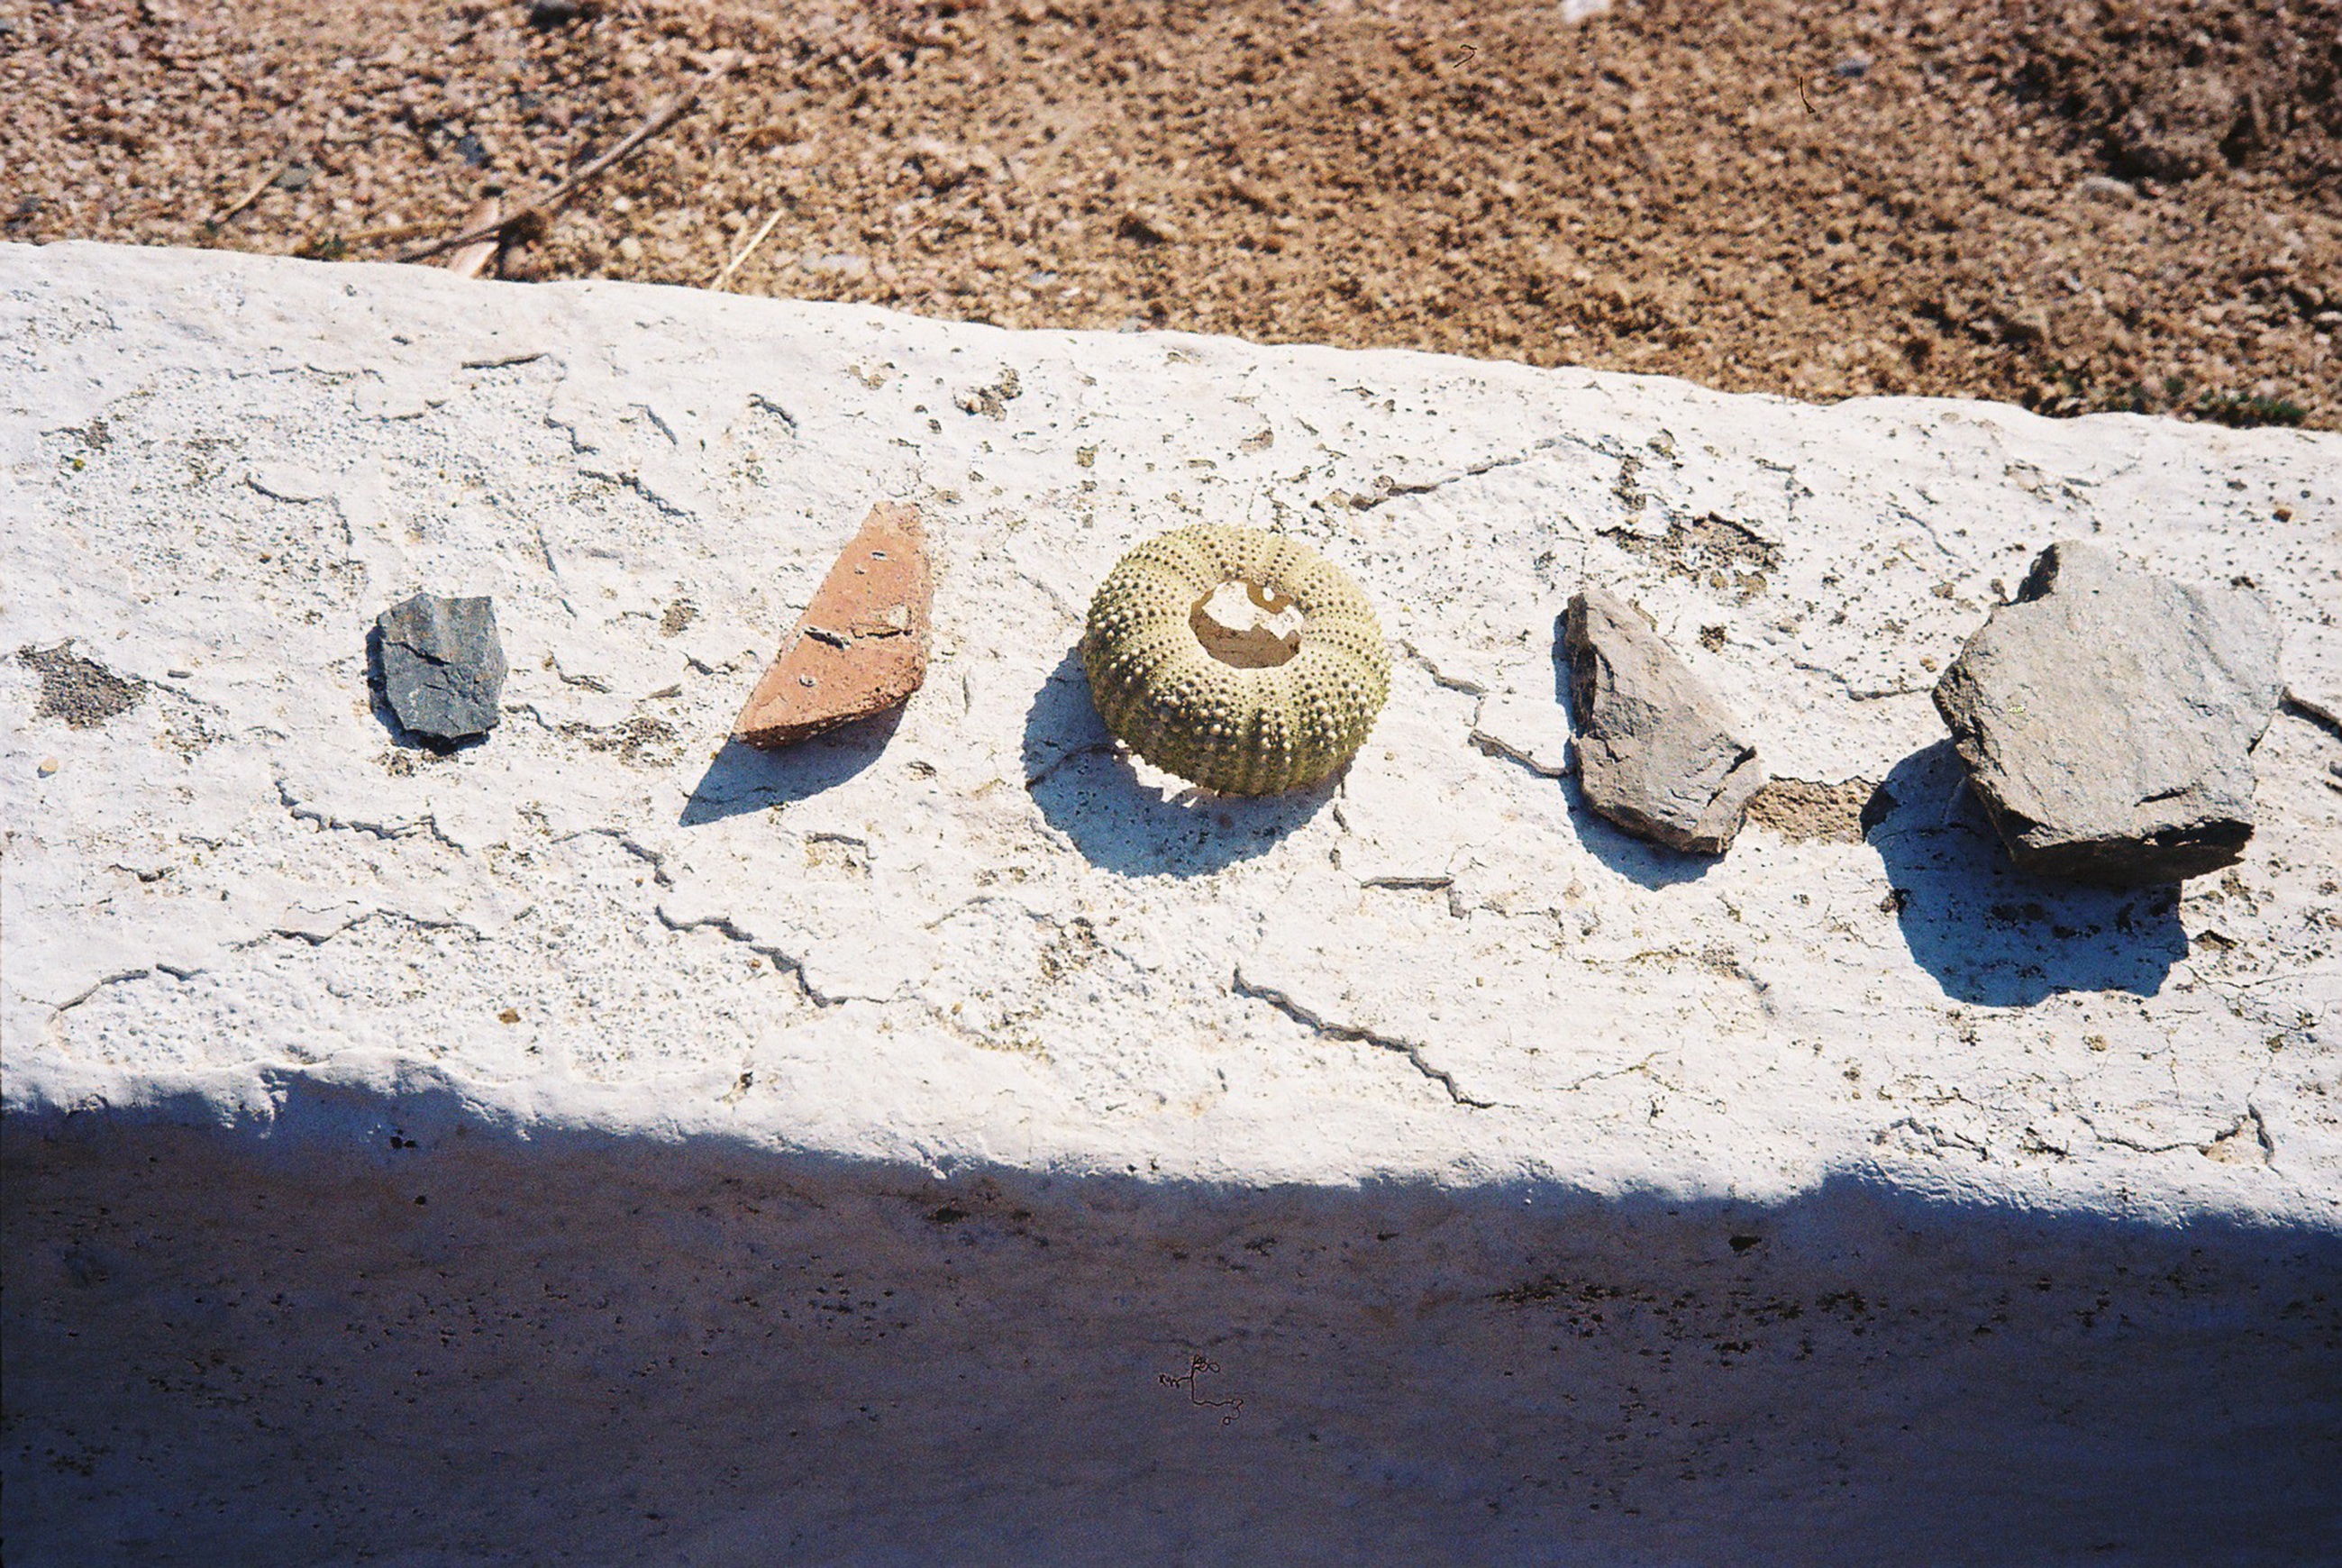
sand, rock, wood, wall, soil, blue, material, geology, road surface, ancient history